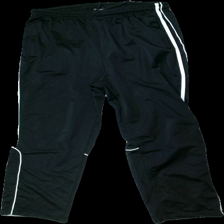
View: front
Type: Trousers
Category: Ladies
Brand: Not in the list
Brand text on label: Haleman
Colors: Black, White
Material: 100% Polyester
Pattern: Other
Cut: Regular
Season: All
Damage: pilling
Damage location: middle left
Price range: <50
Recommended usage: Recycle
Description: black sporty trousers with white